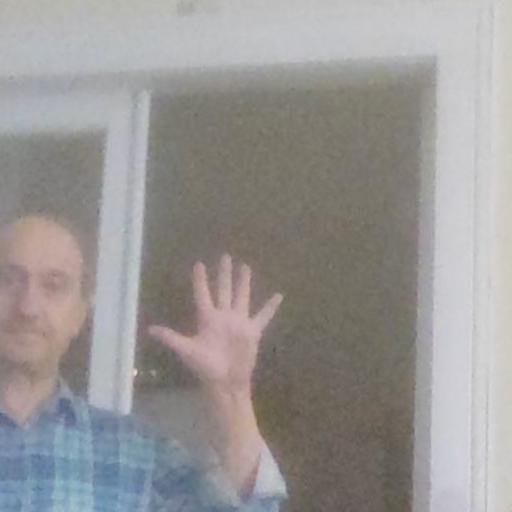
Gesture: palm